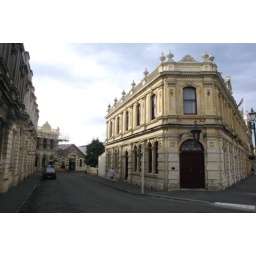
White stone buildings in Oamaru